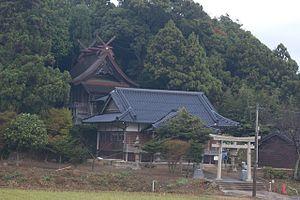
Les îles Oki sont un archipel japonais situées dans la Mer du Japon, entre 40 et 80 km au nord de la péninsule de Shimane sur de l'île de Honshū. Elles comptent 24 500 habitants réparties sur ses quatre îles principales et font partie de la préfecture de Shimane, dont elles forment le district d'Oki.